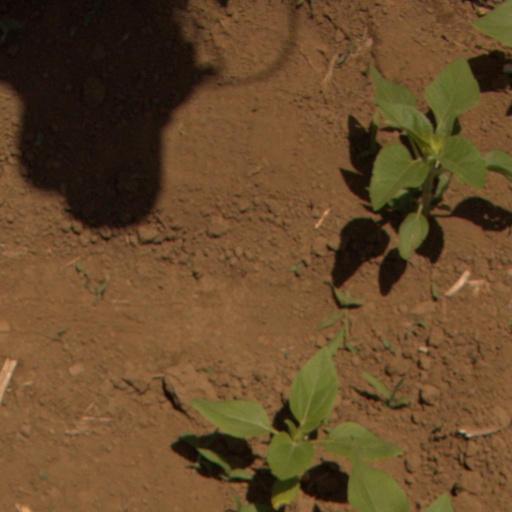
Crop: Jerusalem artichoke